1970 World Snooker Championship

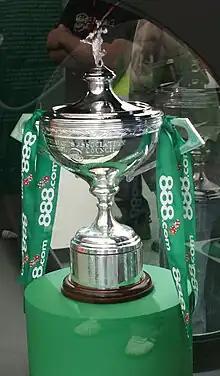
The World Snooker Championship trophy

The World Snooker Championship is a professional tournament and the official world championship of the game of snooker. The sport was developed in the late 19th century by British Army soldiers stationed in India. Professional English billiards player and billiard hall manager Joe Davis noticed the increasing popularity of snooker compared to billiards in the 1920s, and with Birmingham-based billiards equipment manager Bill Camkin, persuaded the Billiards Association and Control Council (BACC) to recognise an official professional snooker championship in the 1926–27 season. The annual competition was not titled the World Championship until 1935, but the 1927 tournament is now referred to as the first World Snooker Championship.